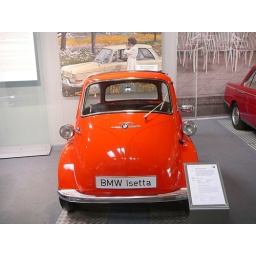
This car opens from the front. Grab underneath the license plate and lift!